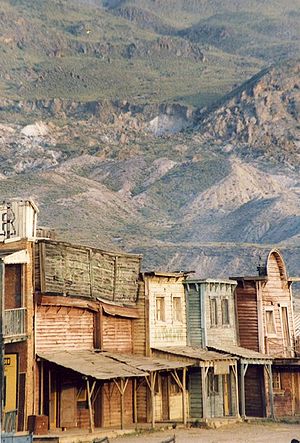
Den gode, den onde og den grusomme / Produktion
Film sæt fra Den gode, den onde og den grusomme med det særprægede barske terræn i baggrunden
Den gode, den onde og den grusomme er en italiensk spaghettiwestern fra 1966 af instruktøren Sergio Leone med Clint Eastwood, Lee Van Cleef og Eli Wallach i titelrollerne. Filmens manuskript er udarbejdet af Luciano Vincenzoni og Leone, og screenplay er skrevet af Age & Scarpelli, Vincenzoni og Leone. Fotografen Tonino Delli Colli var ansvarlig for filmens fejende widescreen billeder, og Ennio Morricone komponerede den berømte ledsagemusik. Det er den tredje film i Dollar-trilogien efter En nævefuld dollars og Hævn for dollars. Handlingen samler sig om tre revolvermænd, som kappes om at finde en formue bestående af guld fra Konføderationen i et kaos af skuddueller, hængninger, borgerkrigsslag og fangelejre.